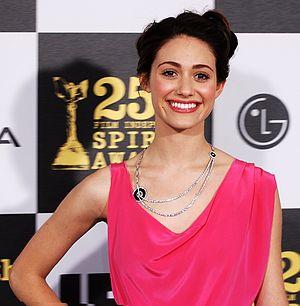
Shameless, ou Sans regret au Québec, est une série télévisée américaine développée par John Wells et diffusée depuis le 9 janvier 2011 sur Showtime et sur The Movie Network au Canada.
Emmy Rossum, née le 12 septembre 1986 à New York aux États-Unis, est une actrice et chanteuse américaine.